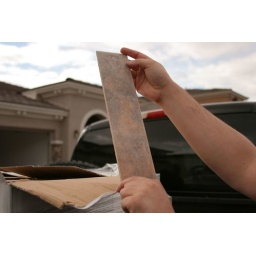
The tile drove up in a truck just after we arrived to see the house this afternoon.